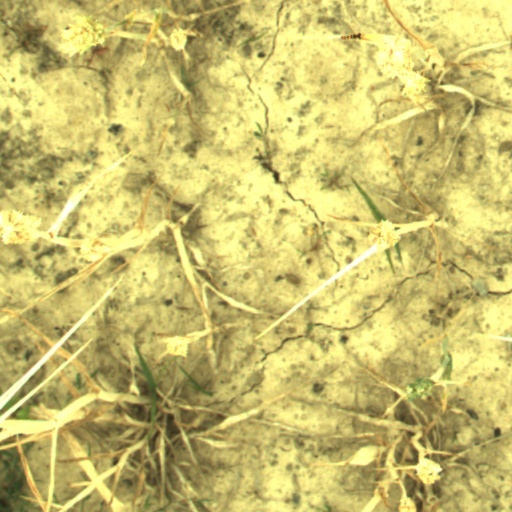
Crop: wheat